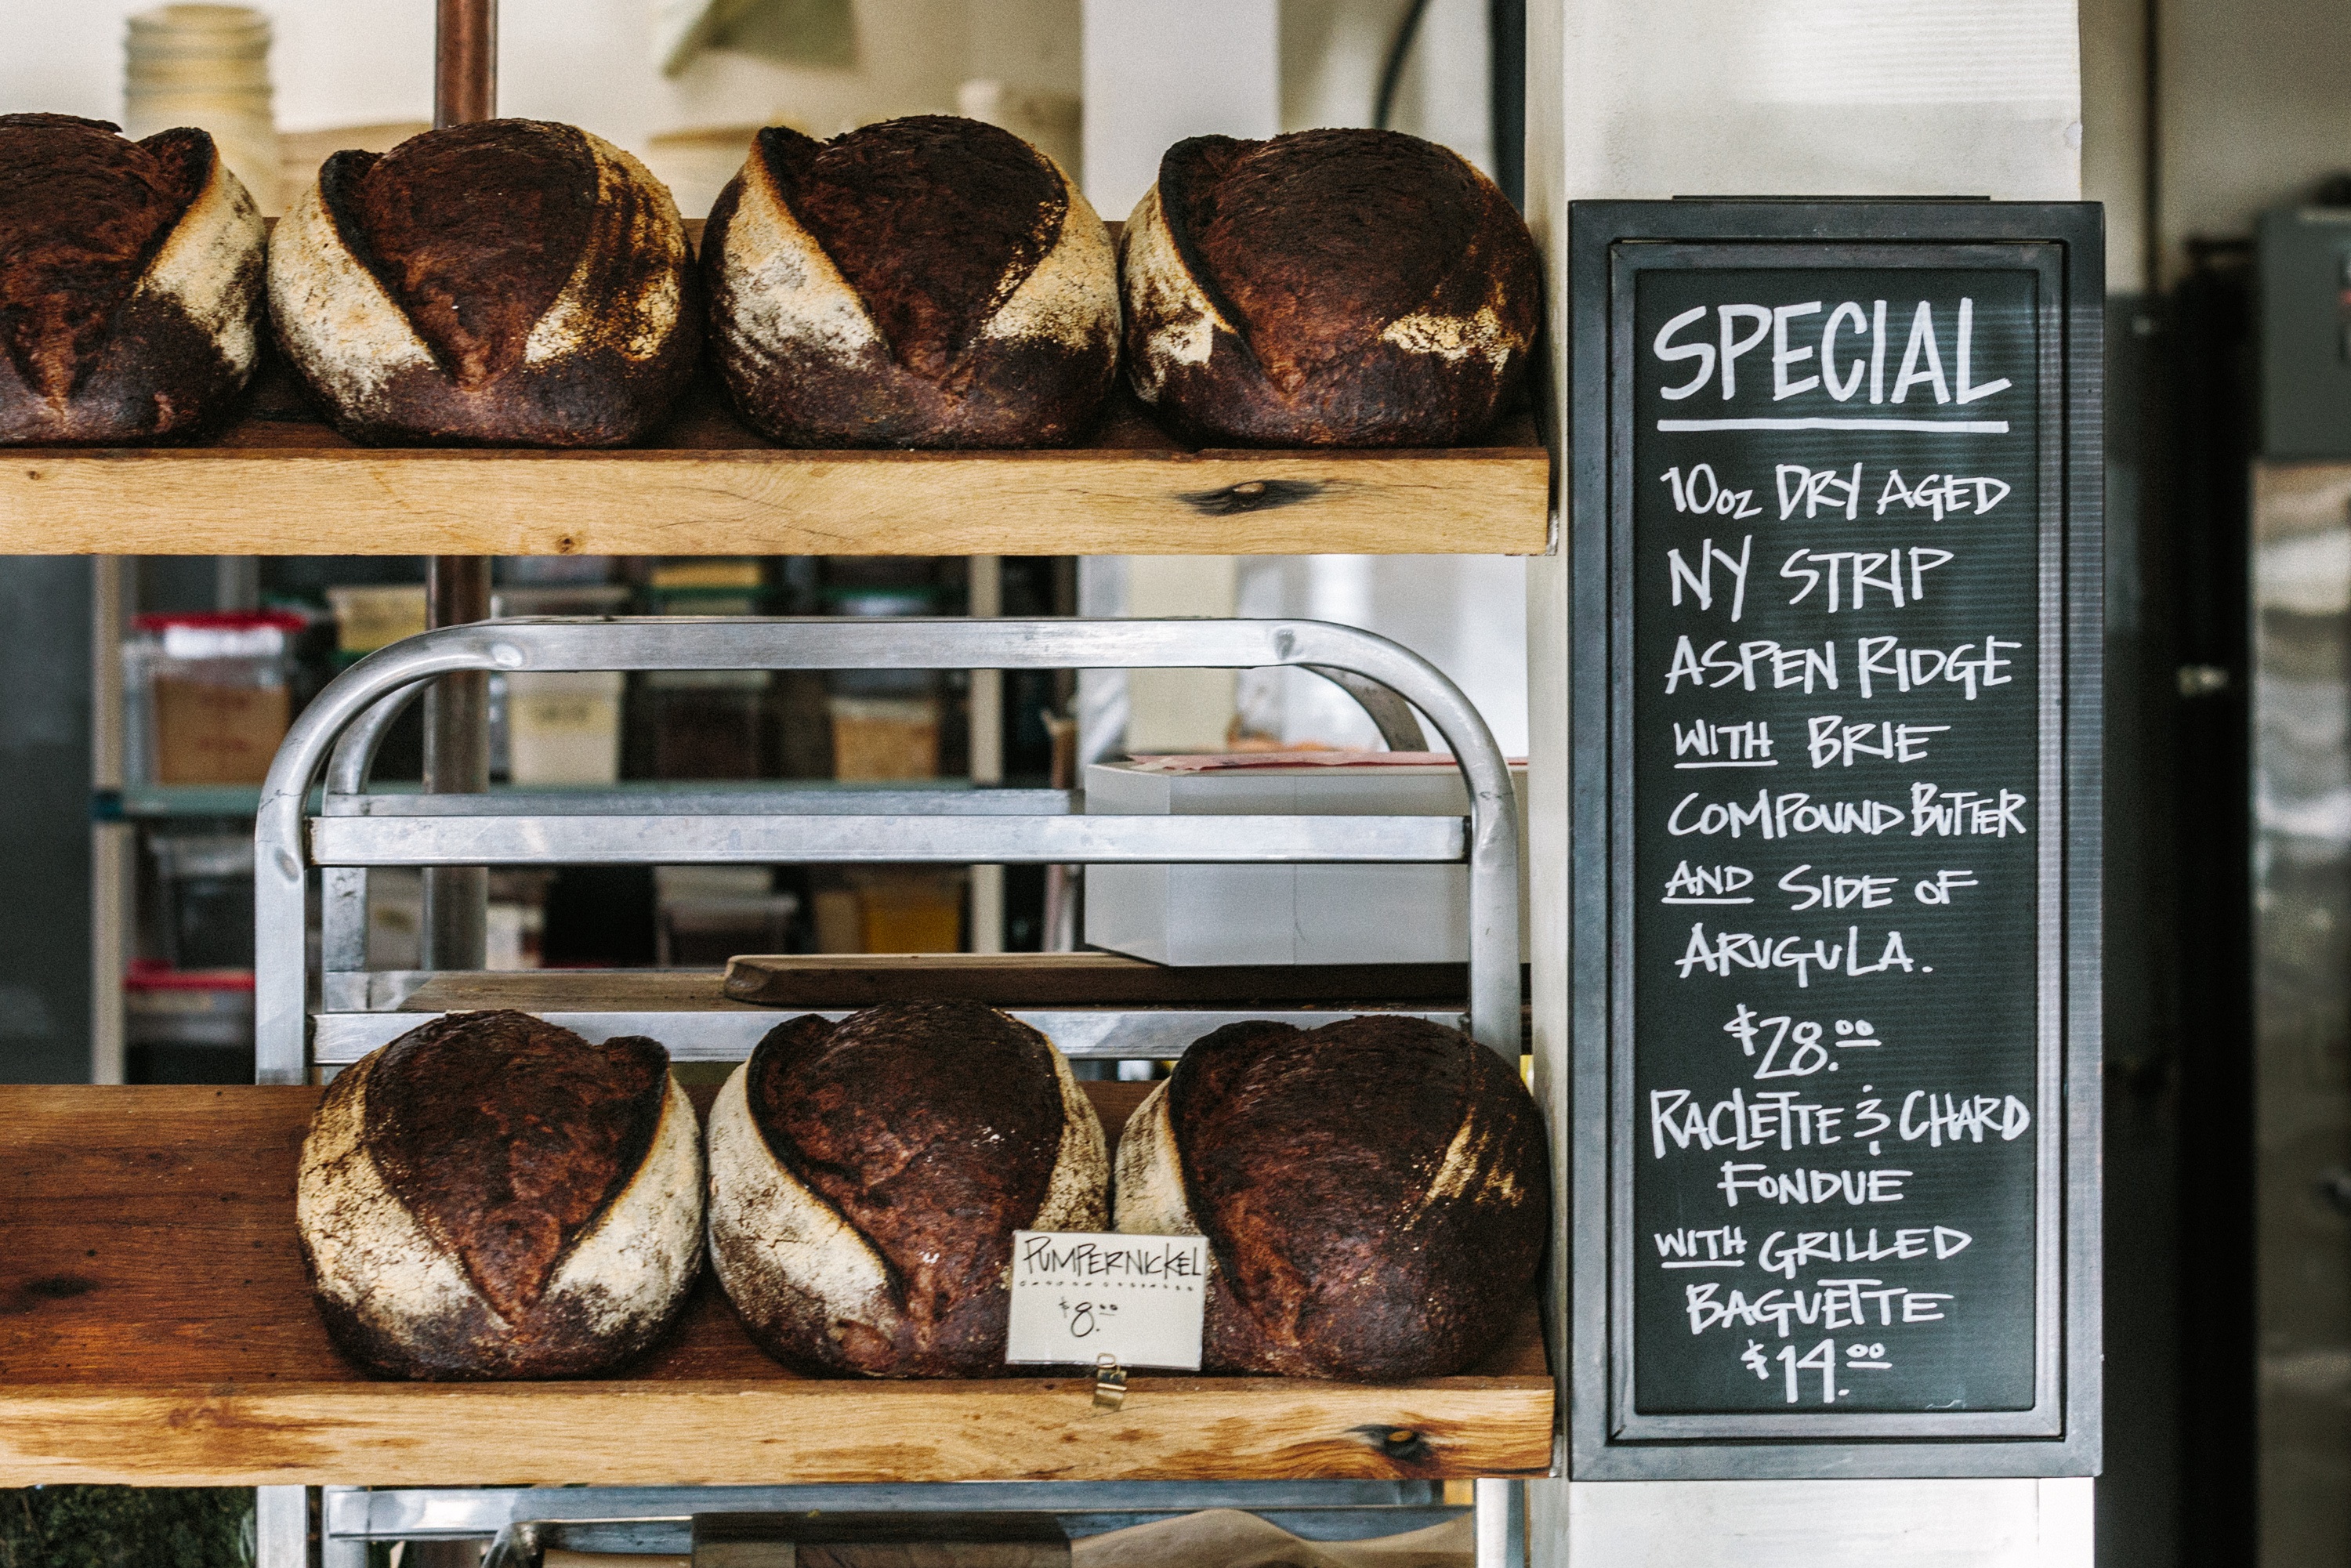
wood, food, produce, baking, bakery, sense